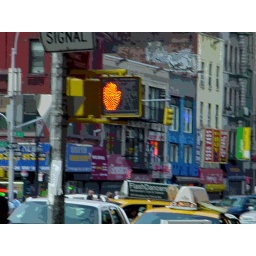
Those buildings are gone, that site is now occupied by the new NEW YORK TIMES building in N.Y.C.